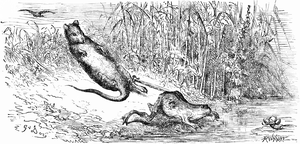
La Grenouille et le Rat est la onzième fable du livre IV de Jean de La Fontaine situé dans le premier recueil des Fables de La Fontaine, édité pour la première fois en 1668.